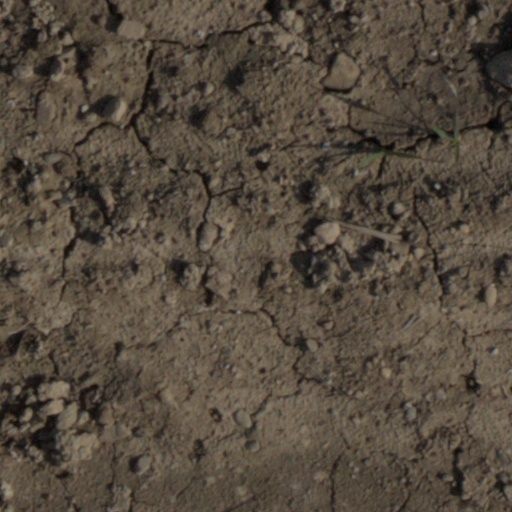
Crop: wheat